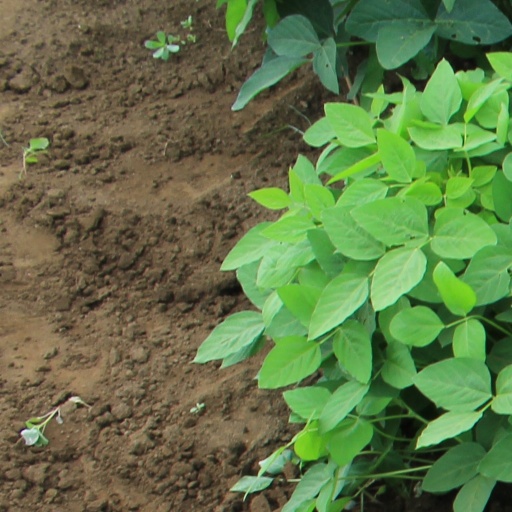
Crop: soybean